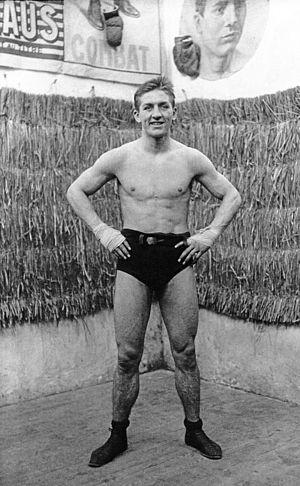
Le match Georges Carpentier - Joe Jeannette
Georges Carpentier, né à Liévin le 12 janvier 1894 et mort dans le 17ème arrondissement de Paris le 27 octobre 1975, est le premier boxeur professionnel français à devenir champion du monde de boxe anglaise.